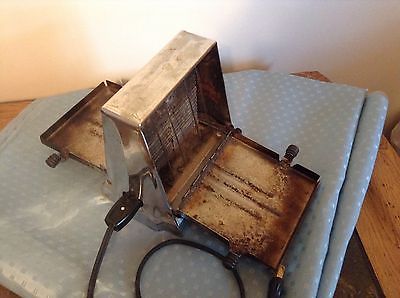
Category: toaster